Eaten Alive (TV program)

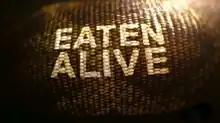
The title card of the special

Eaten Alive is an American nature documentary special which aired on Discovery Channel on December 7, 2014. The special focused on an expedition by wildlife author and entertainer Paul Rosolie to locate a green anaconda named "Chumana", which he believed to be the world's longest, in a remote location of the Amazon rainforest in the Puerto Maldonado, Peru.